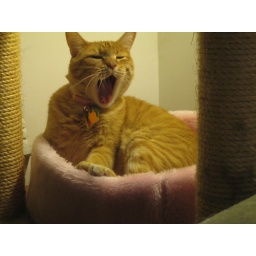
Tomato in his pink bed